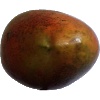
Label: red_mango